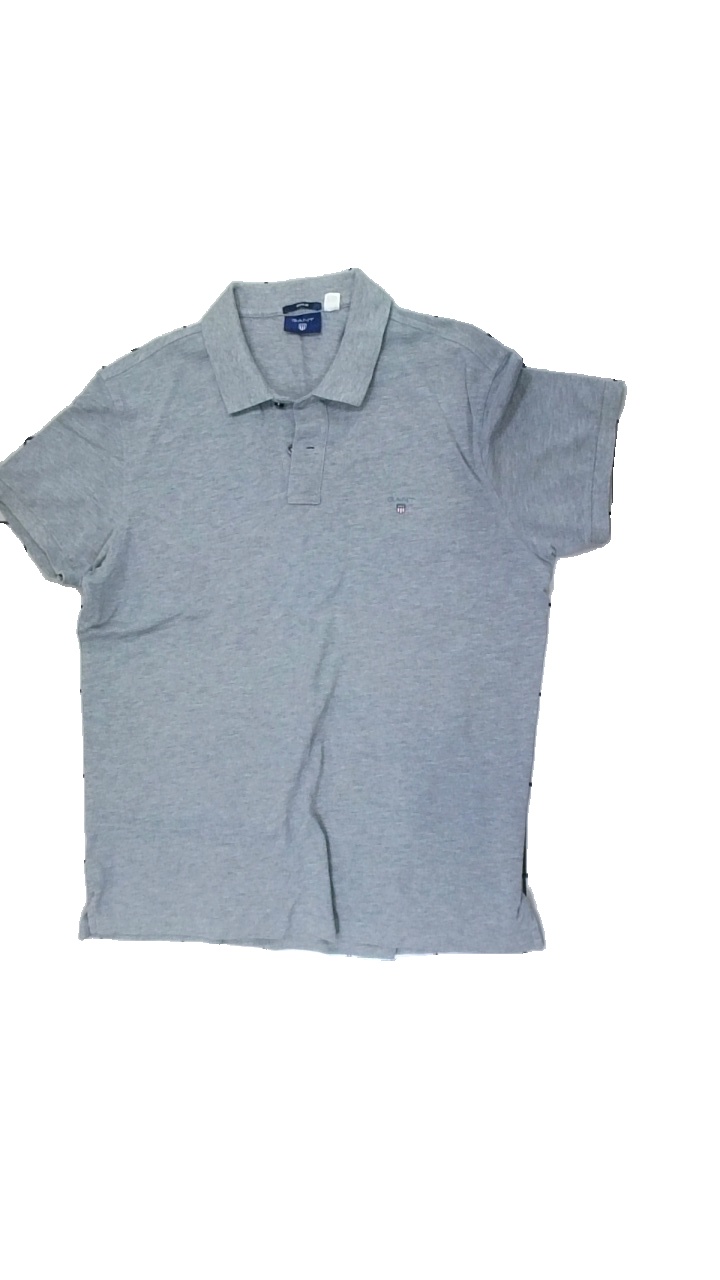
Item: Top (Men)
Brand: Gant
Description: grå pike med broderad logga fram och svag fläck
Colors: Grey
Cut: Regular
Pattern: Logo print
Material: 100% cotton
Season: All
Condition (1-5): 5
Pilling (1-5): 5
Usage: Reuse
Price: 50-100